Larry H. Miller

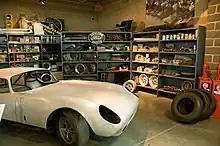
The Larry H. Miller Total Performance Auto Museum (5177527913)

The Millers owned the former Miller Motorsports Park, a road racing course that has held domestic and international car and motorcycle racing events.